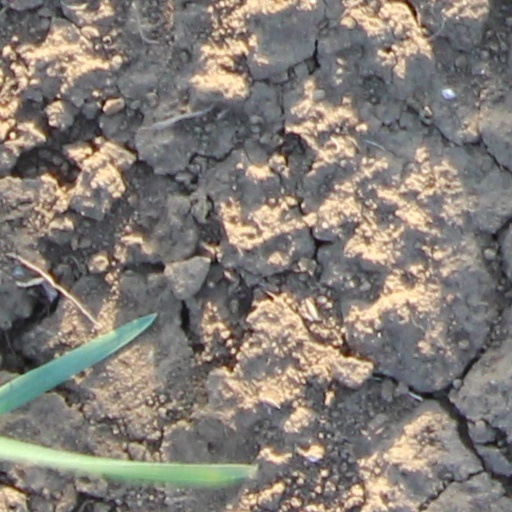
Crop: wheat